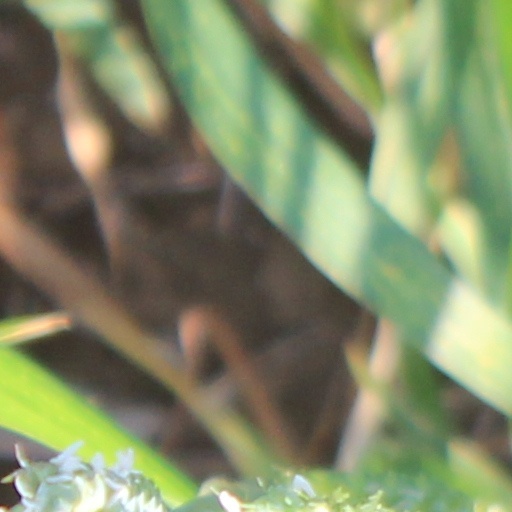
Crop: wheat